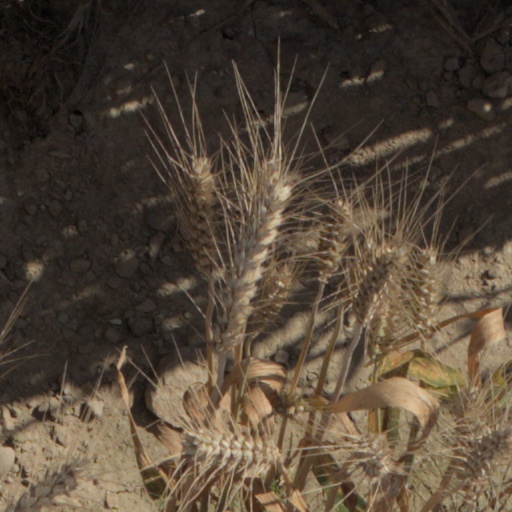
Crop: wheat